Elize Ryd

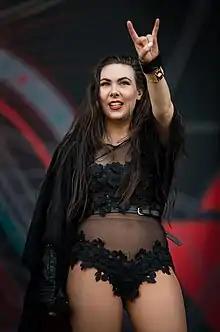
Elize Ryd, 2018

Since Amaranthe's explosion in popularity, Ryd has been featured on songs by several different artists she had not previously collaborated with. In 2011, she had three notable collaborations that were all released commercially. These consisted of guest vocals for Swedish rock band Takida's fourth album "The Burning Heart" and Renegade Five's September 2011 EP "Life Is Already Fading". Beside fellow Amaranthe vocalists Jake E. and Andreas Solveström, Elize was once again featured on a Dragonland album; this time being the band's fifth album "Under the Grey Banner".